8th Special Operations Squadron

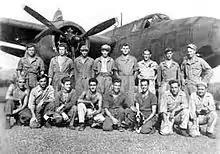
8th Bombardment Squadron aircrew with their A-20G Havoc at Hollandia Airfield, New Guinea, 1944

Shipping at Manokwari Harbor and aircraft on Kamiri Airfield on Noemfoor Island were the targets for 12 planes on 19 May was one of the most outstanding missions ever flown by the 8th Bombardment Squadron as far as damage to the enemy is concerned. The strike resulted in the sinking or damaging of seven Japanese ships from 150 to 800 tons, direct hits on a 1000- to 1500-ton ship, and damage to several smaller luggers and a power launch by misses and strafing in Manokwari Harbor. Nine of the twelve planes made strafing passes on parked aircraft on Kamiri Airfield, destroying four planes definitely and causing heavy damage to at least ten others. Many Japanese infantry of a group of approximately 100 working on the Kamiri airstrip were seen to fall after a strafing pass had been made on them. Four trucks were heavily strafed, probably rendering them completely unserviceable. Anti-aircraft Artillery fire, first at Manokwari was of all calibers, ranging from moderate to intense, but inaccurate. At Kamiri Airfield, medium and light AAA fire was received, inaccurate as to lead. One enemy Mitsubishi F1M float plane, attempted to intercept, but was shot down by a Lockheed P-38 Lightning escort about one mile west of Kamiri. All of our planes returned safely.